Kunsthalle Basel

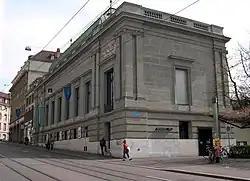
The neoclassical building of 1872

As Switzerland's oldest and still most active institution for contemporary art established in the year of 1872, Kunsthalle Basel forms a vital part of Basel's cultural centre and is located next to the city's theatre and opposite the concert house Stadtcasino.